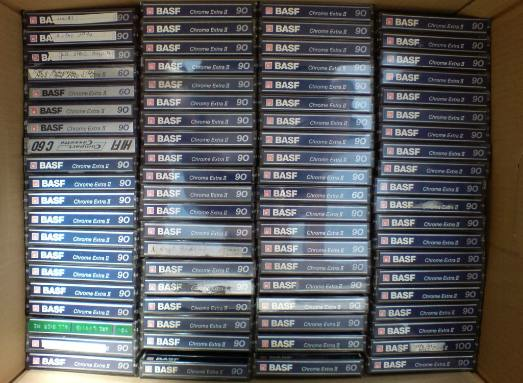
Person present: No